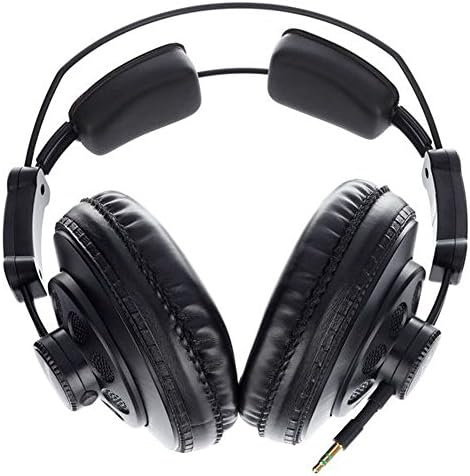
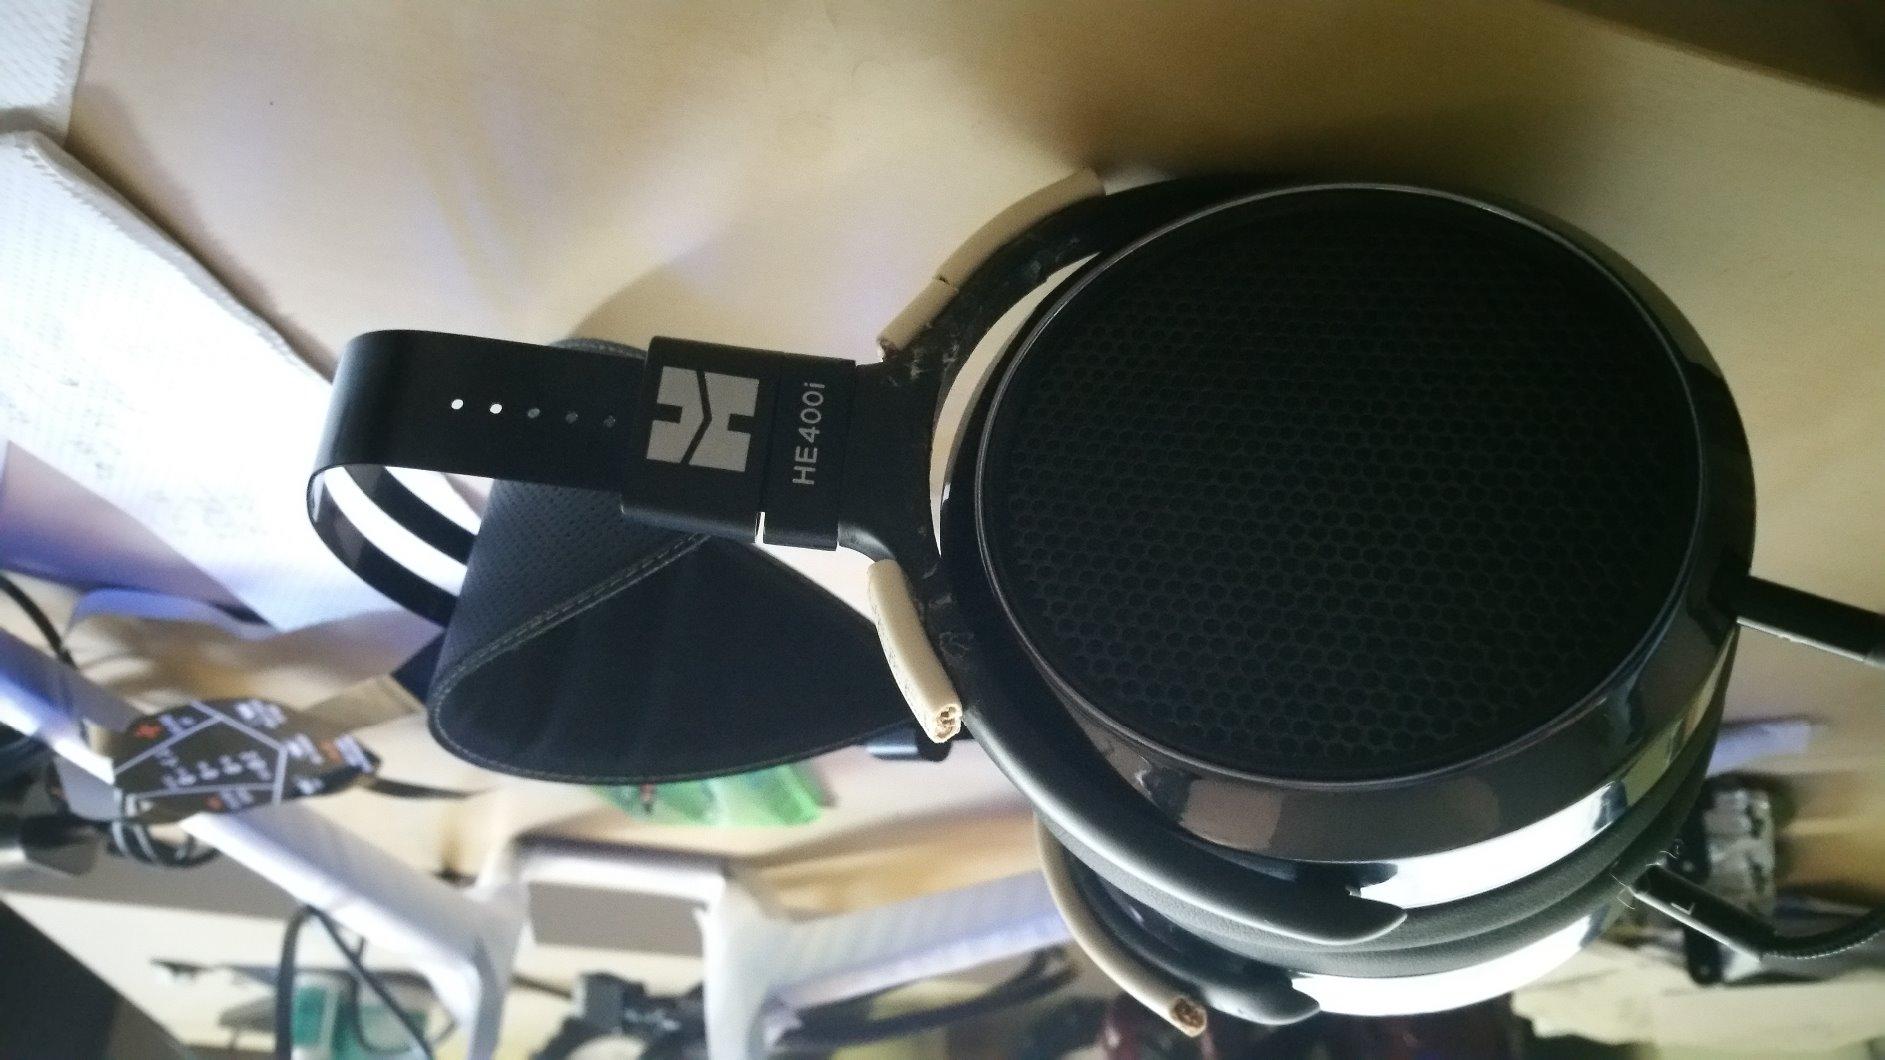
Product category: headphones
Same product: no